Morten Messerschmidt

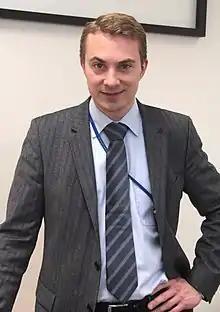
Messerschmidt as a member of the European Parliament, February 2013

At the 2009 European Parliament election, Messerschmidt was elected to the European Parliament, winning his seat with 284,500 personal votes, the highest number of personal votes among all the Danish candidates in the election.